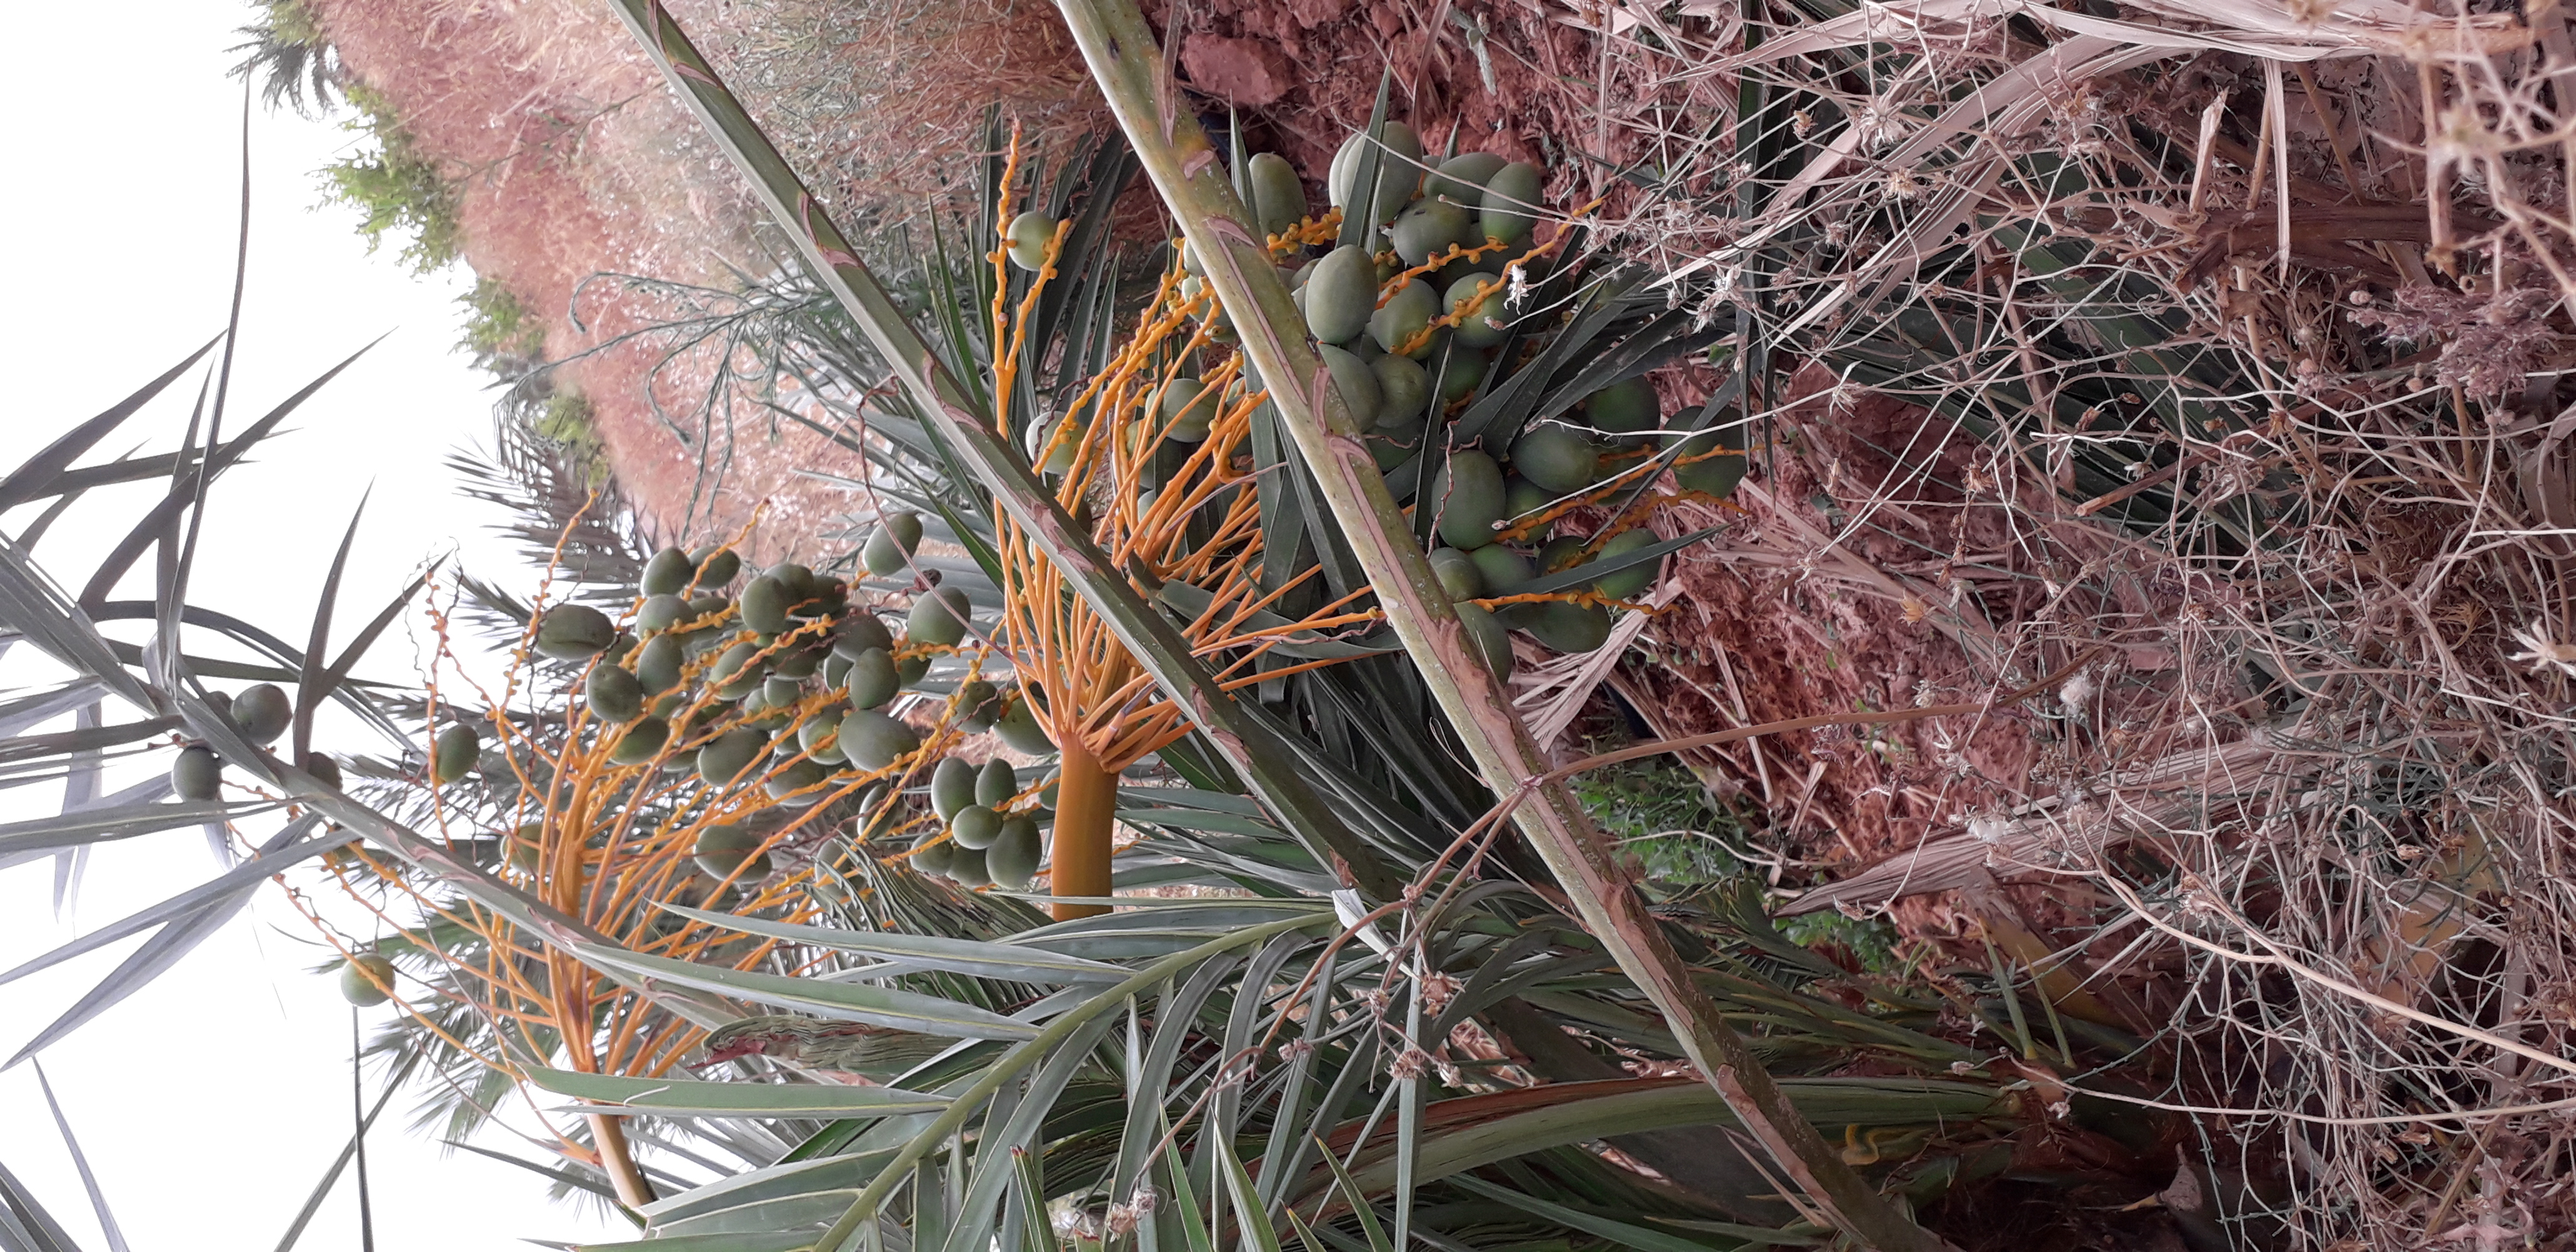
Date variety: Boumajhoul